Nadine Kleinert

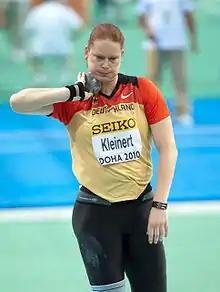
Kleinert at the 2010 IAAF World Indoor Championships

, since 1999 married Schmitt (born 20 October 1975 in Magdeburg, Saxony-Anhalt) is a German shot putter.